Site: brandenburg
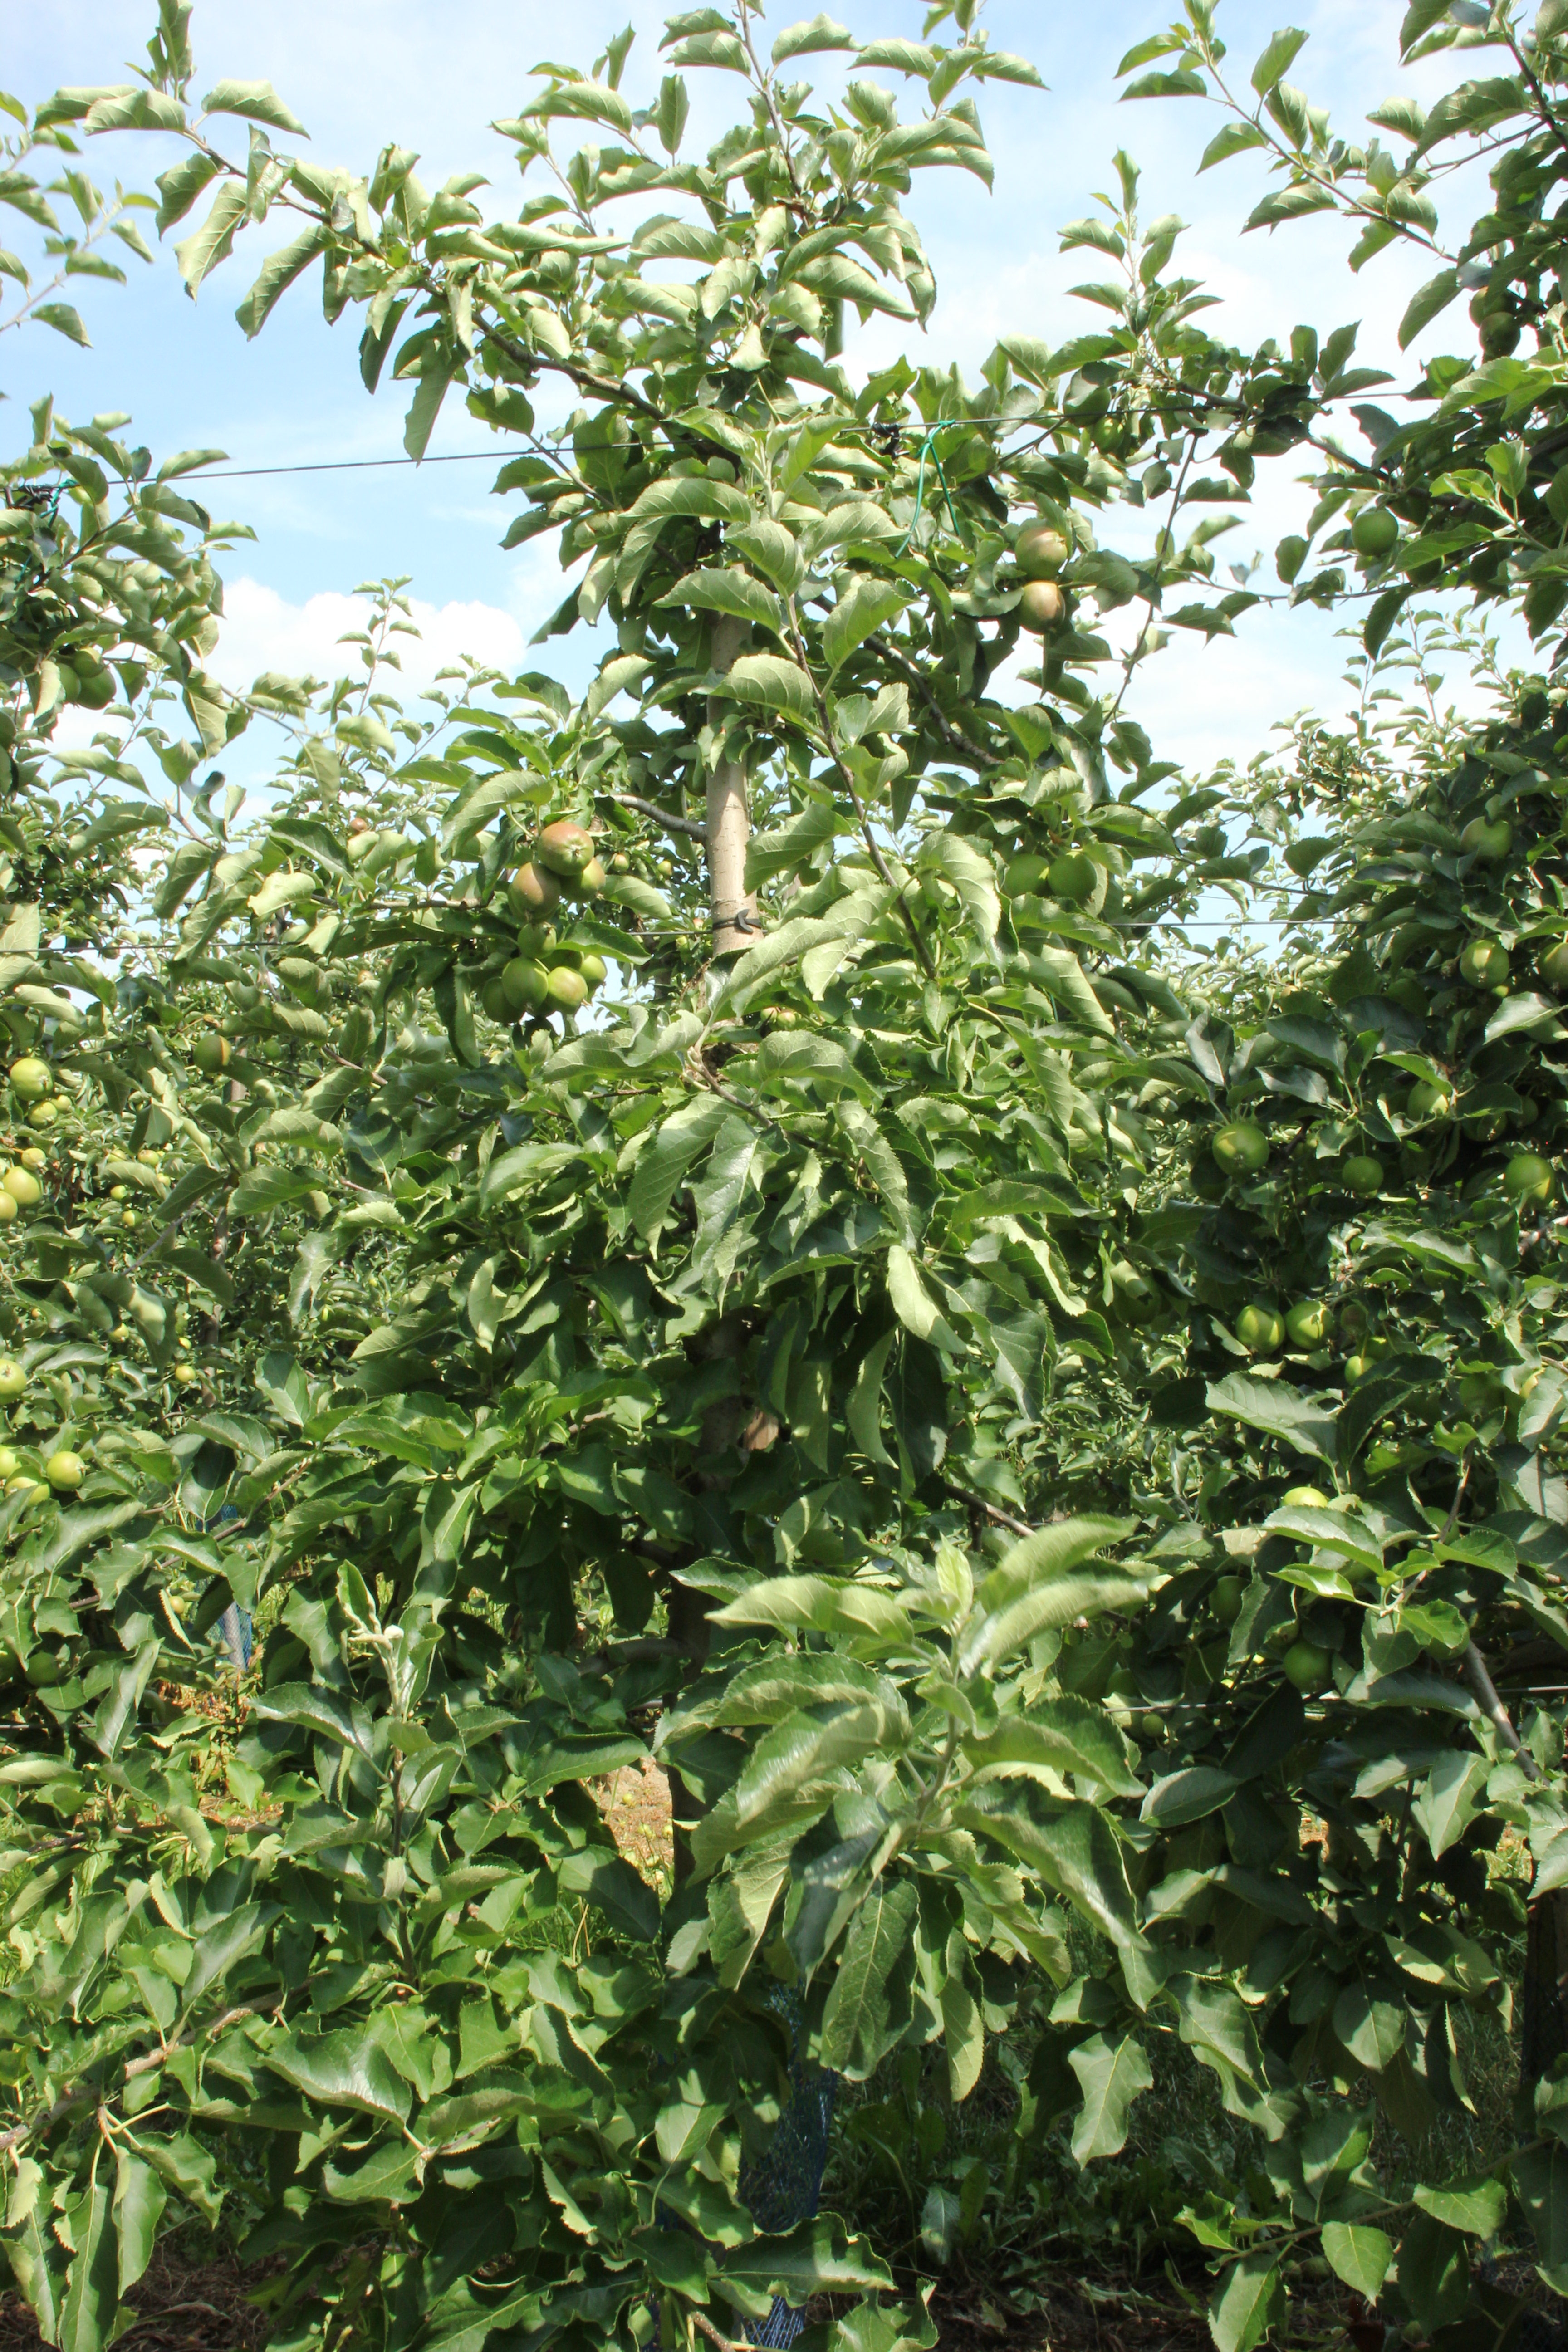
Growth stage (BBCH 74): Development of fruit